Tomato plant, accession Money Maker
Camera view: tilt-top (135 deg); turntable rotation: 270 degrees
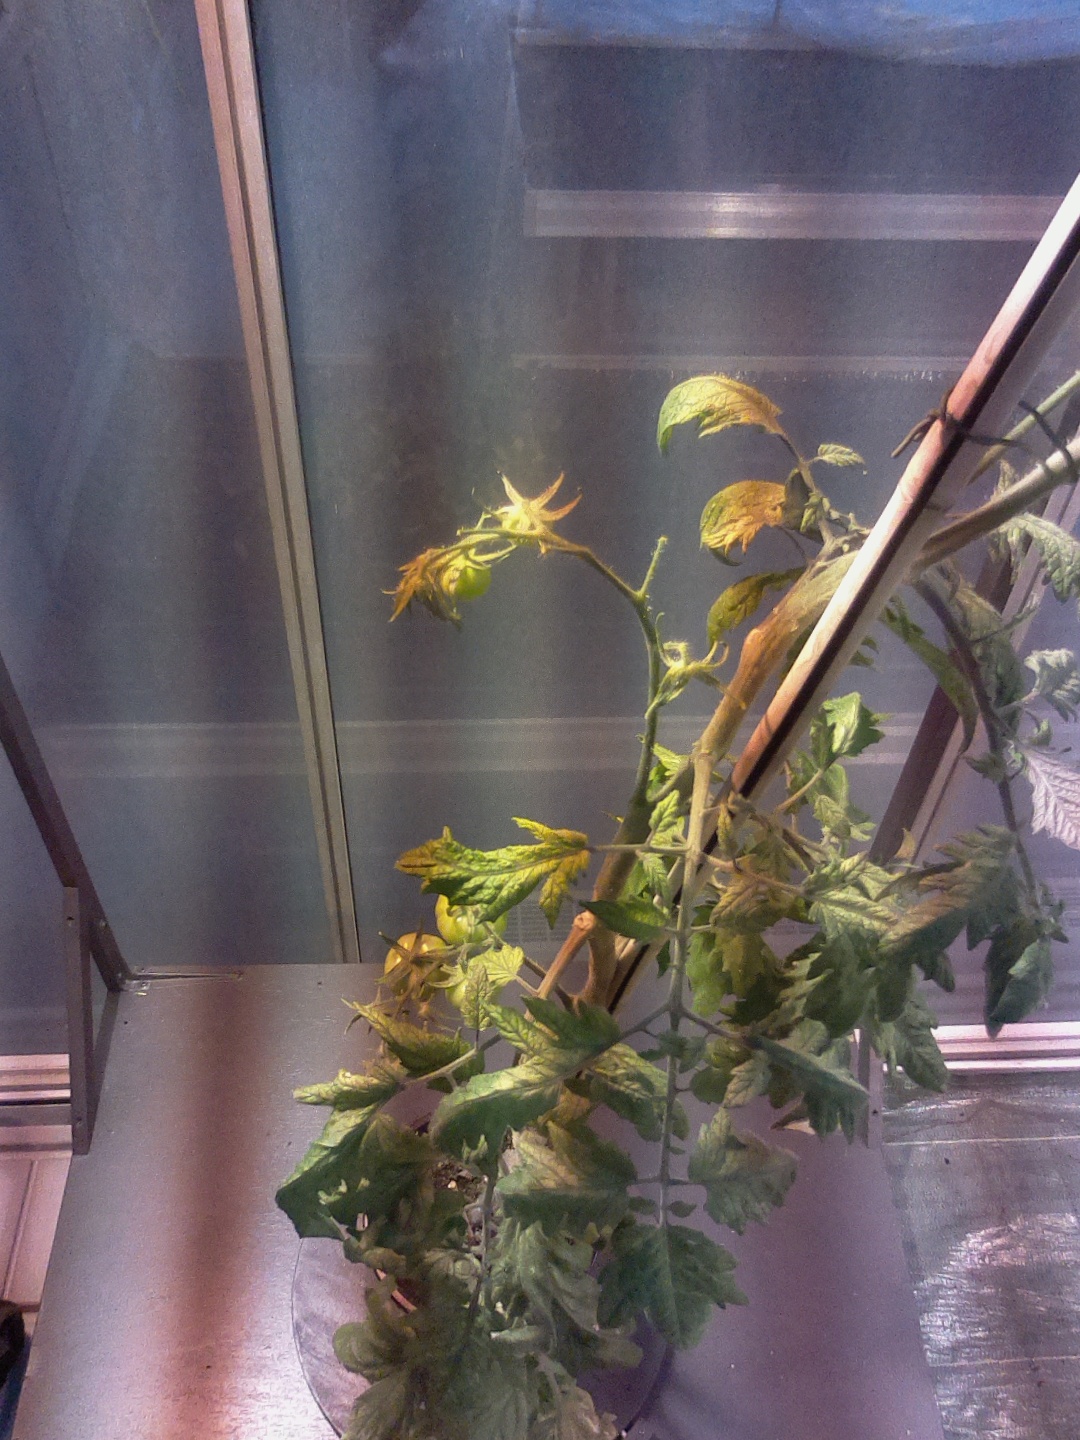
BBCH growth stage 77: 70%-80% of final fruit size